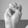
ASL letter: M